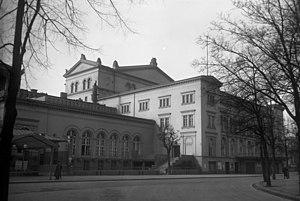
L'opéra Kroll est un bâtiment de l'opéra, aujourd'hui disparu, de Berlin en Allemagne, situé à l'ouest de l'actuelle Place de la République face au palais du Reichstag. Il abrite l’assemblée du Reichstag du Troisième Reich après l'incendie du palais le 27 février 1933.